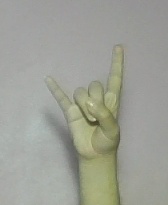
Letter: la